Tatzu Nishi

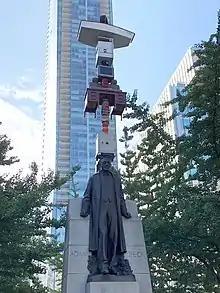
Life's Little Worries of Sir Adam Beck, 2018 installation in Toronto, Ontario by Tatzu Nishi.

Nishi's 2018 "Vase of an Anti-Aircraft Gun" project in Taiwan involved the construction of a self-contained living room atop an anti-aircraft gun that was used during the Second Taiwan Strait Crisis. Within the room, the barrels of the gun become vases for flowers on a table.